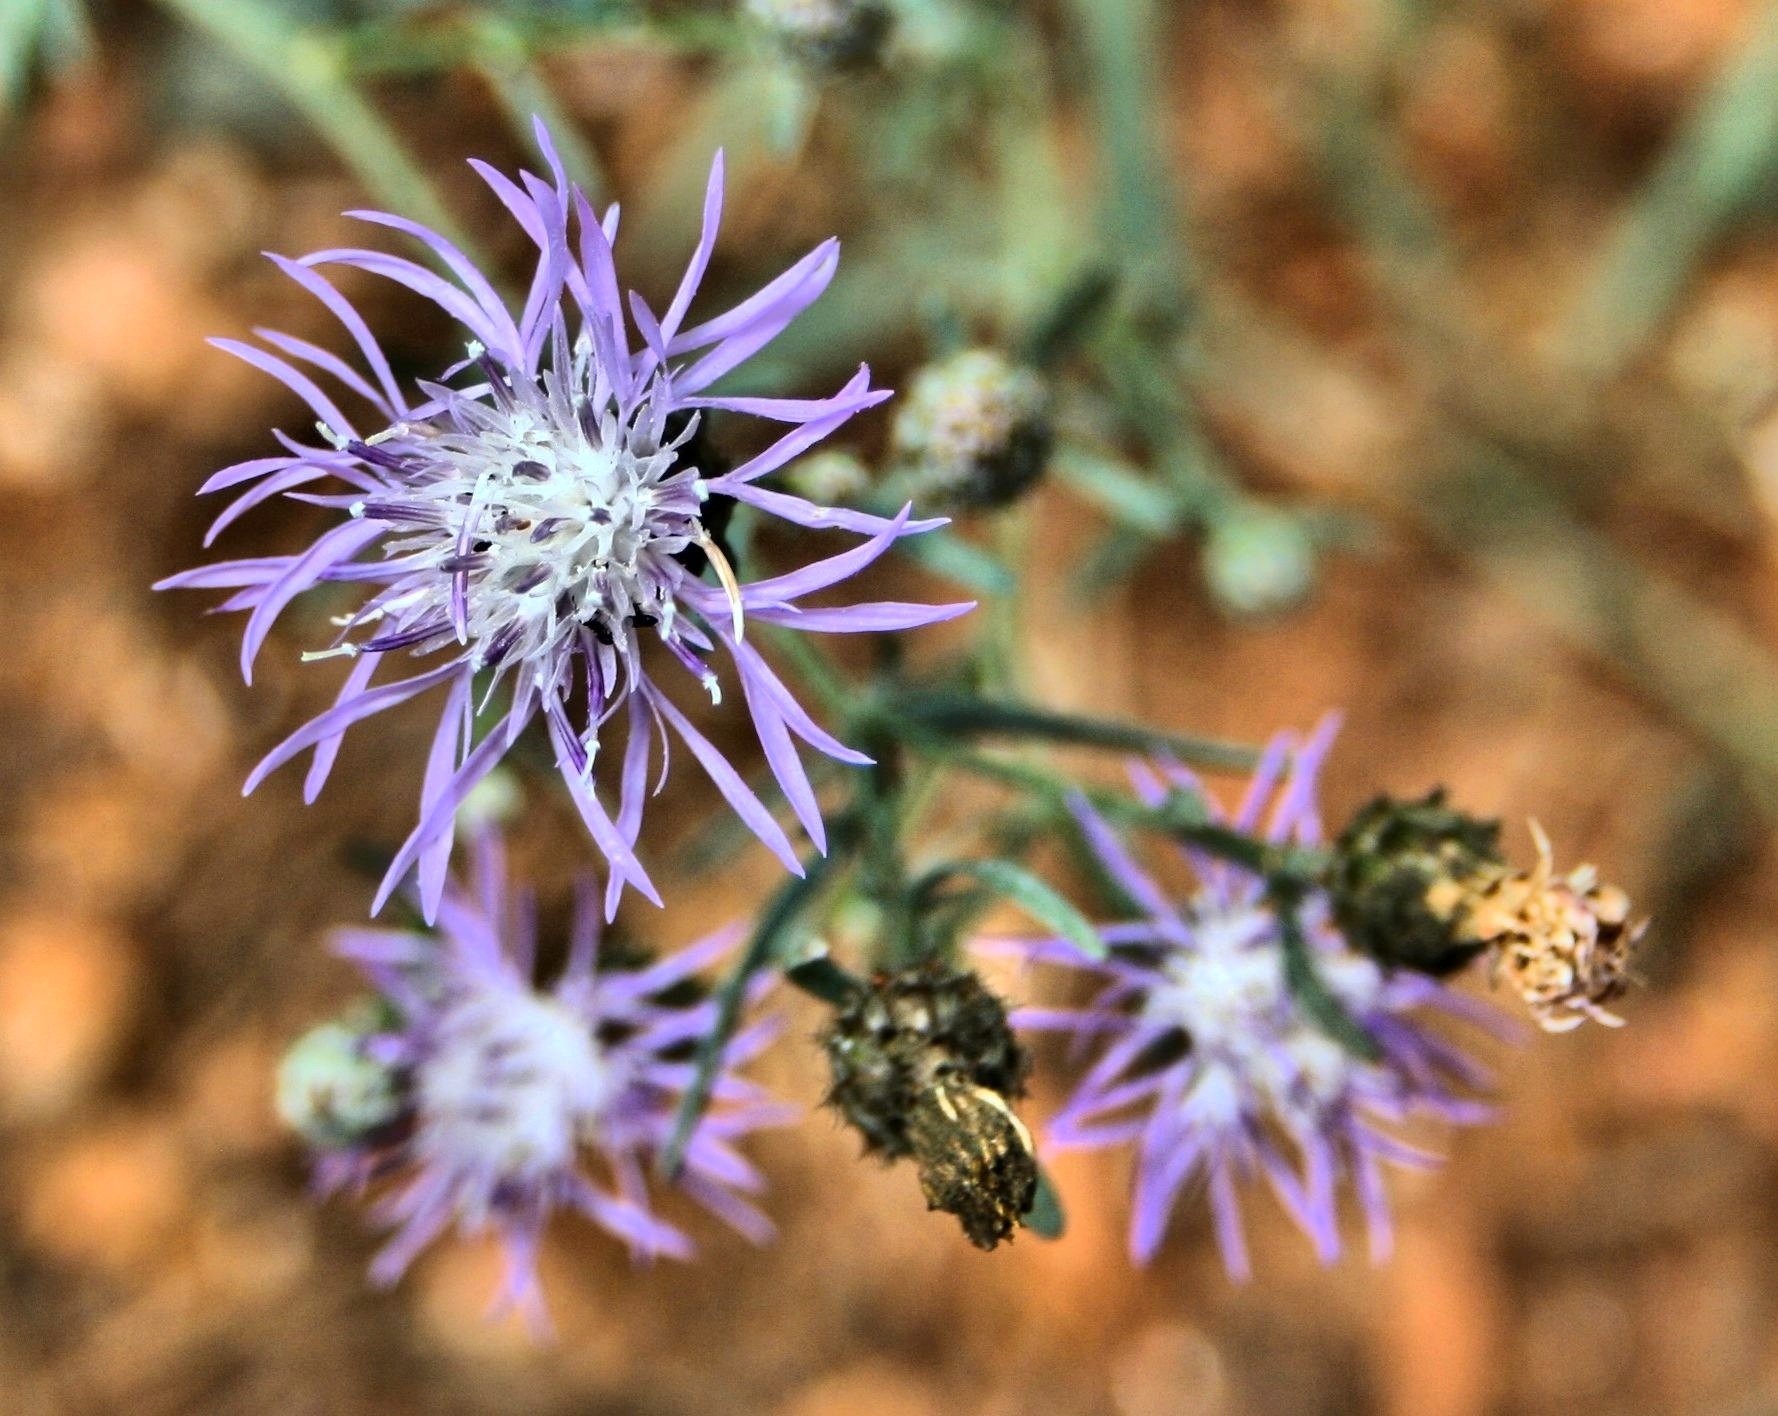
nature, forest, blossom, growth, plant, field, photography, meadow, sweet, countryside, stem, flower, petal, bloom, summer, floral, environment, foliage, paradise, natural, fresh, botany, agriculture, flora, season, wild flower, life, ecology, wildflower, weed, close up, leaves, outdoors, vivid, bright, delicate, exotic, hawaiian, vibrant, organic, planted, macro photography, flowering plant, daisy family, dainty, land plant, thorns spines and prickles